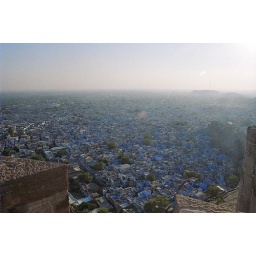
Jodhpur looks blue cause of people painting their house tops in blue as protection against the heat.